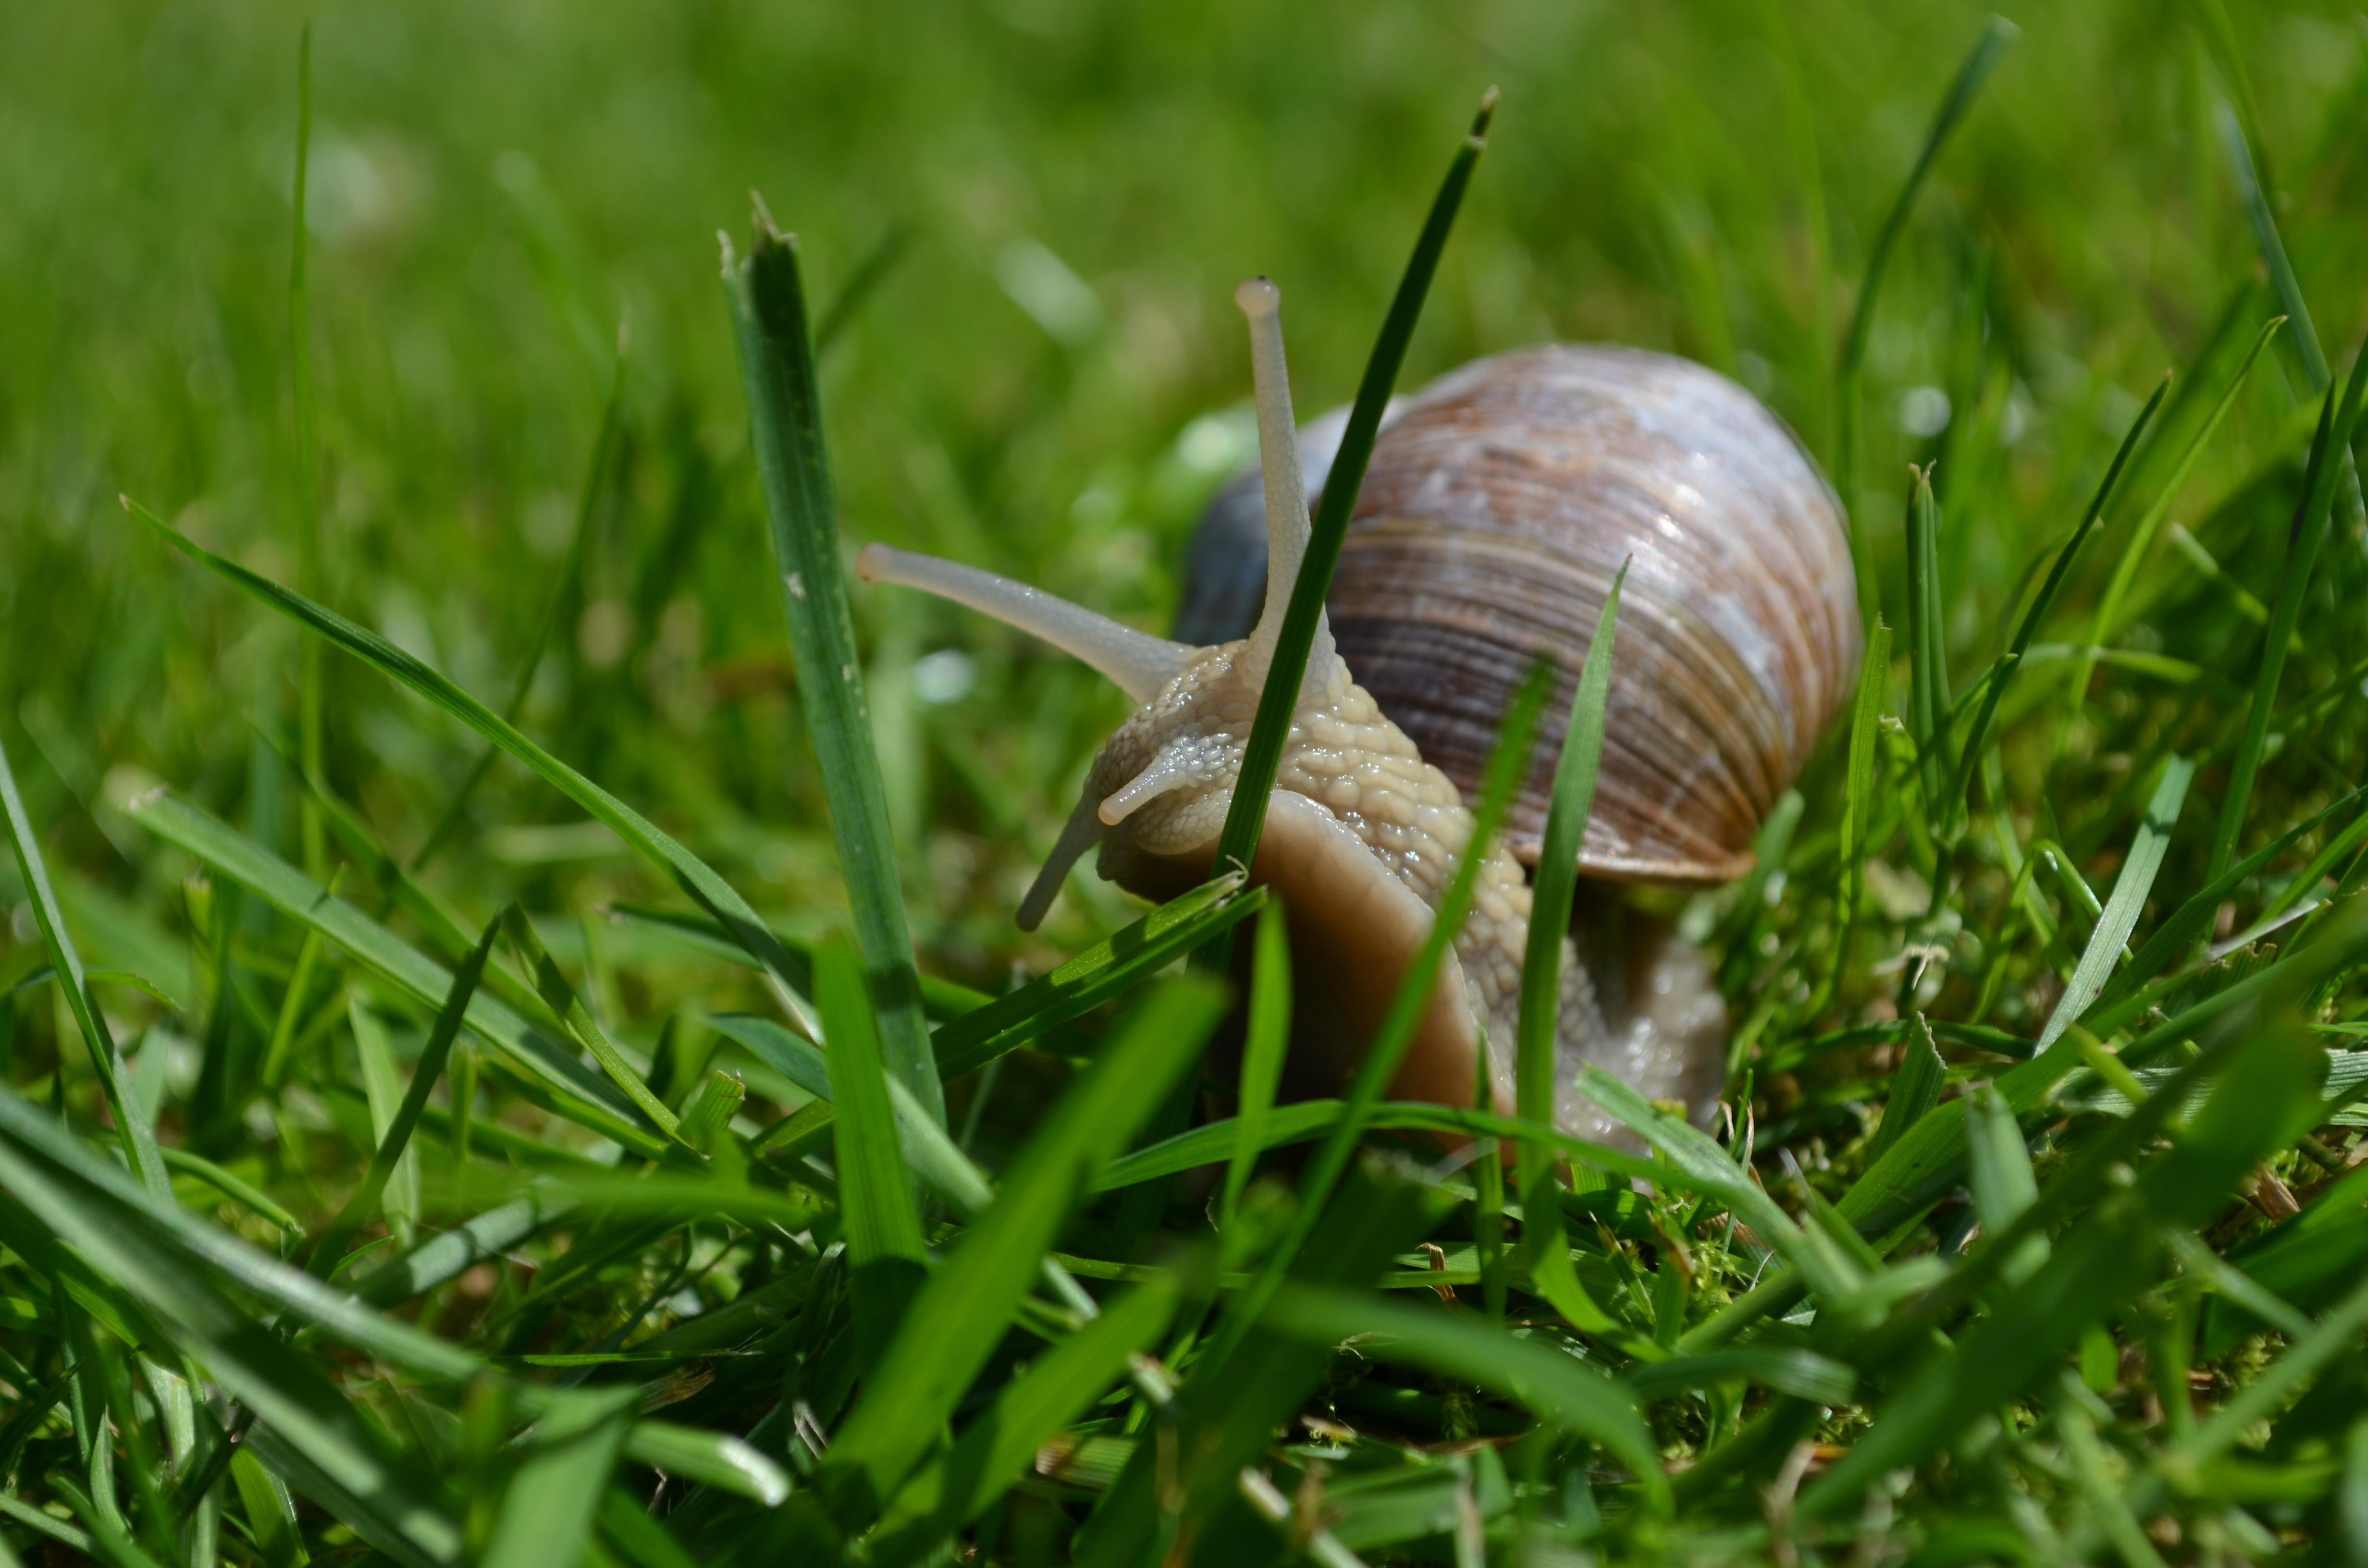
grass, green, fauna, shell, invertebrate, close up, mollusk, snail, molluscs, schnecken, macro photography, snails and slugs